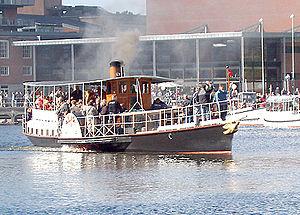
Silkeborg est une ville du Jutland-Central, chef-lieu de la commune de Silkeborg, qui regroupe depuis la réforme de 2007 les villes de Gjern, Kjellerup, Silkeborg et de Them.